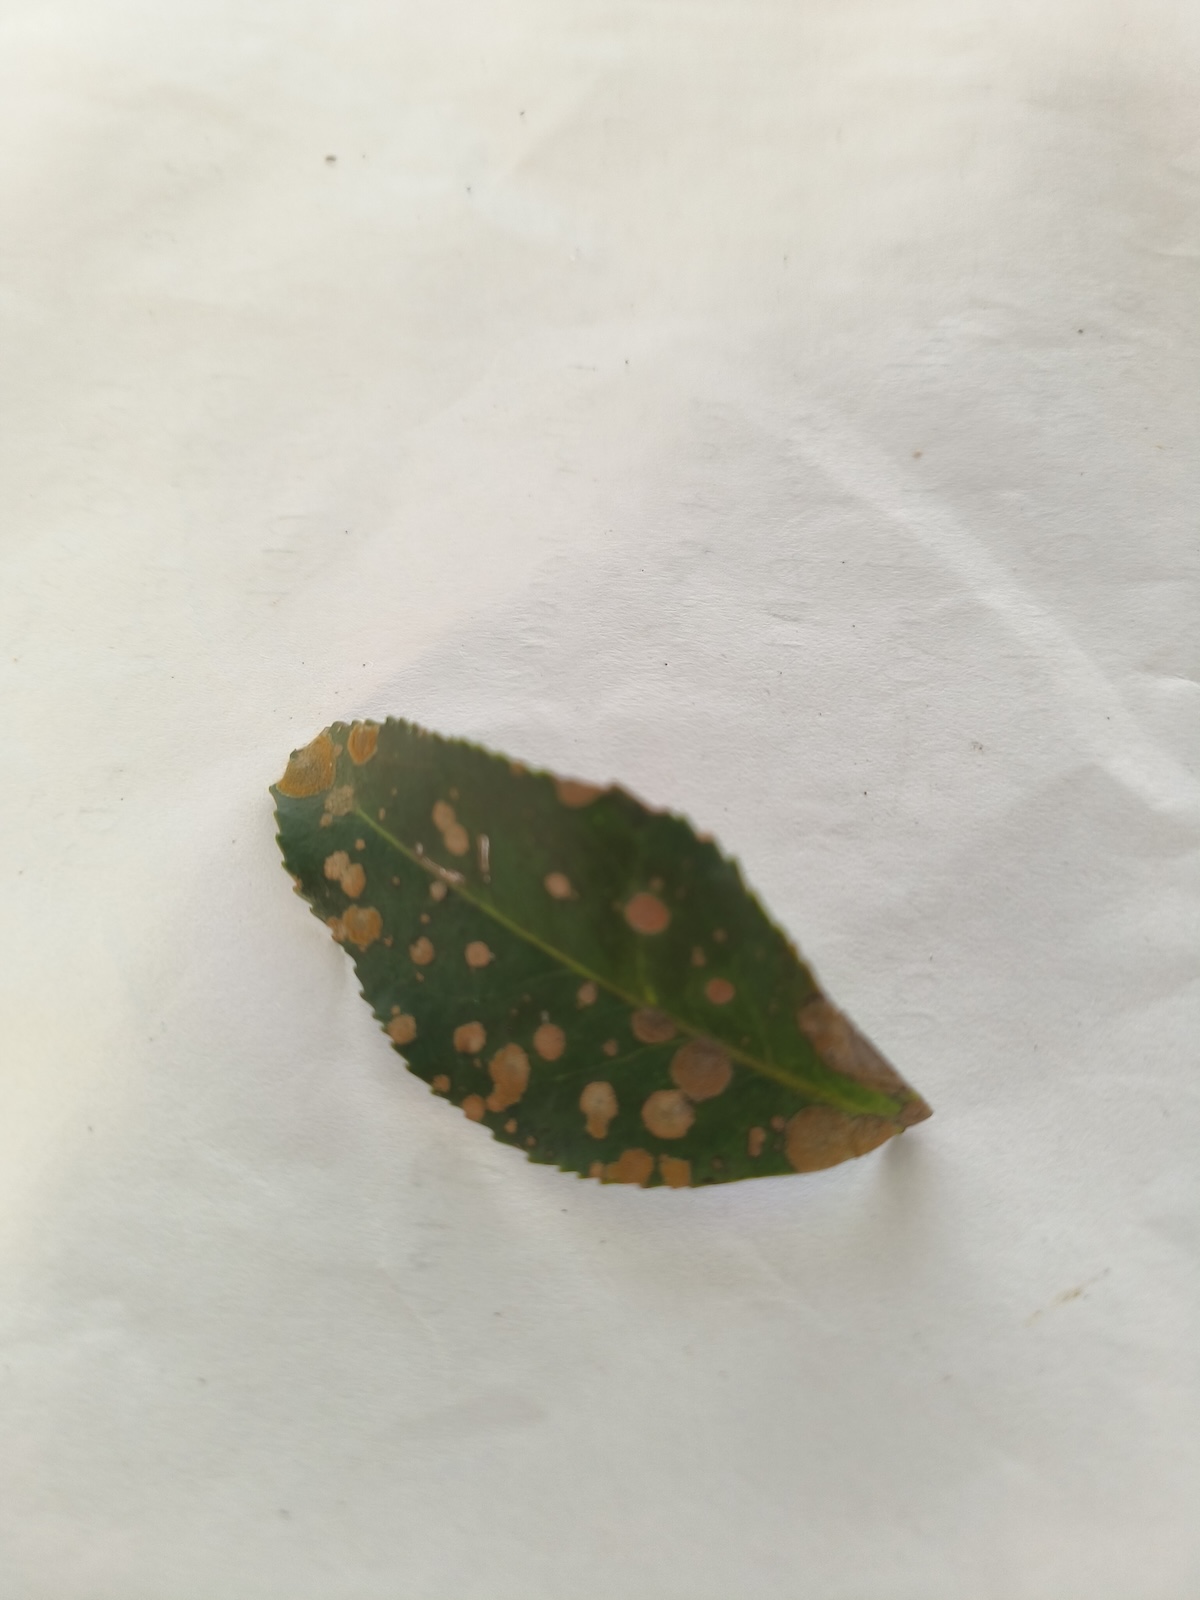
Label: Brown Blight